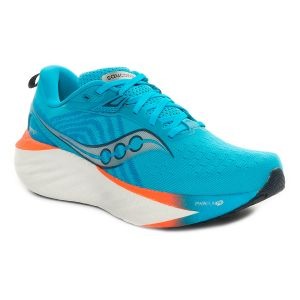
Saucony Scarpa da Running Uomo  Triumph 22 Azzurro   Sconto 30%
Prezzo: 133,00 €